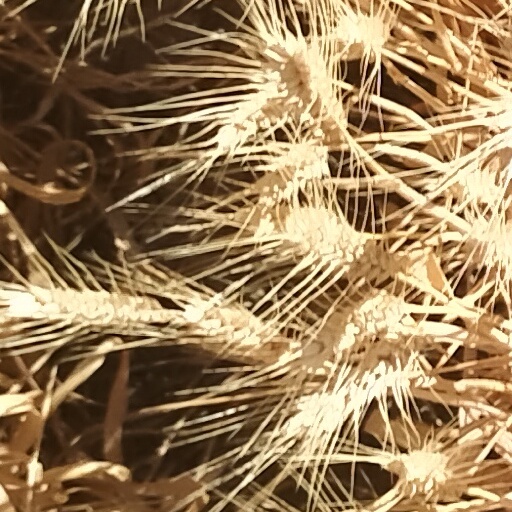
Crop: wheat